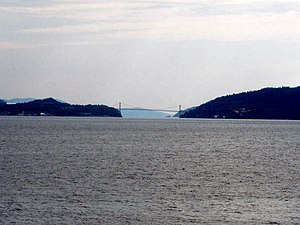
Randøy
Udsigt til   Randøybroen som forbinder Randøy (til højre) med fastlandet.
Randøy er en ø i Hjelmeland kommune i Rogaland fylke i Norge. Den 16,7 km² store ø ligger tæt ved fastlandet, mellem Jøsenfjorden og Årdalsfjorden. Den store ø Ombo ligger mod nord, og Halsnøya ligger mod vest.